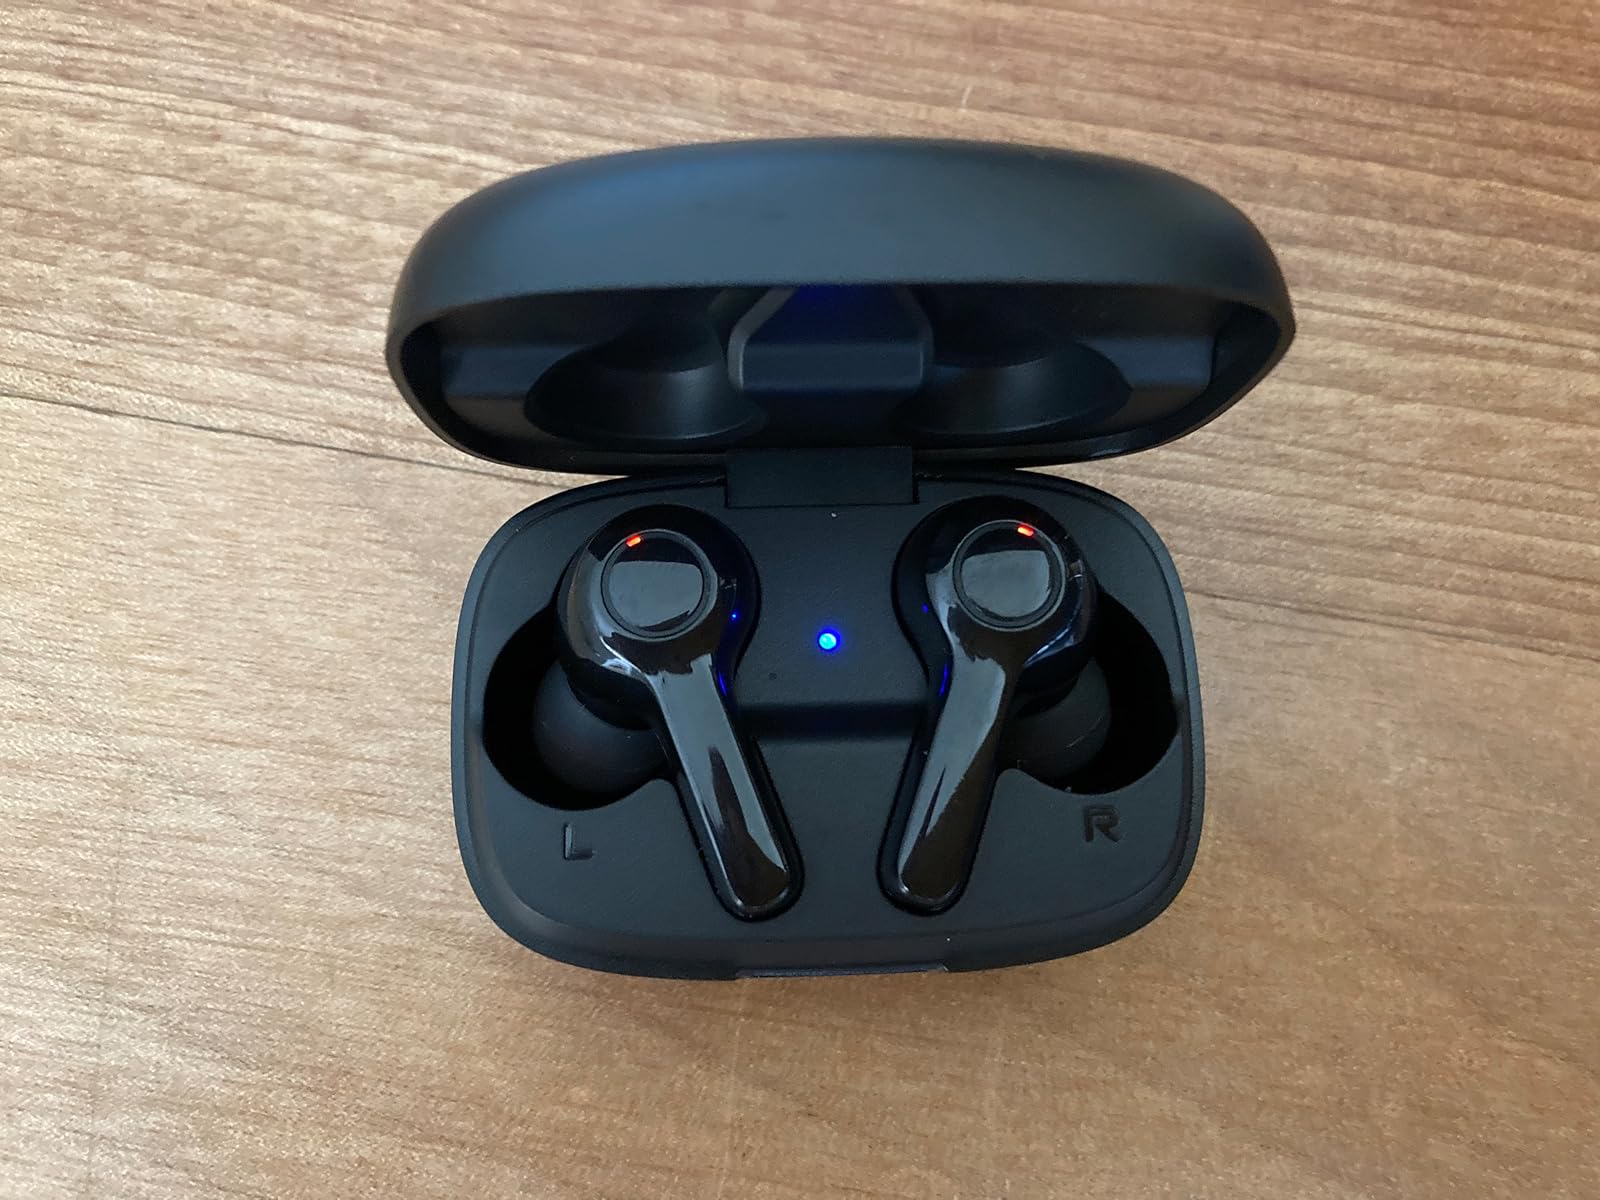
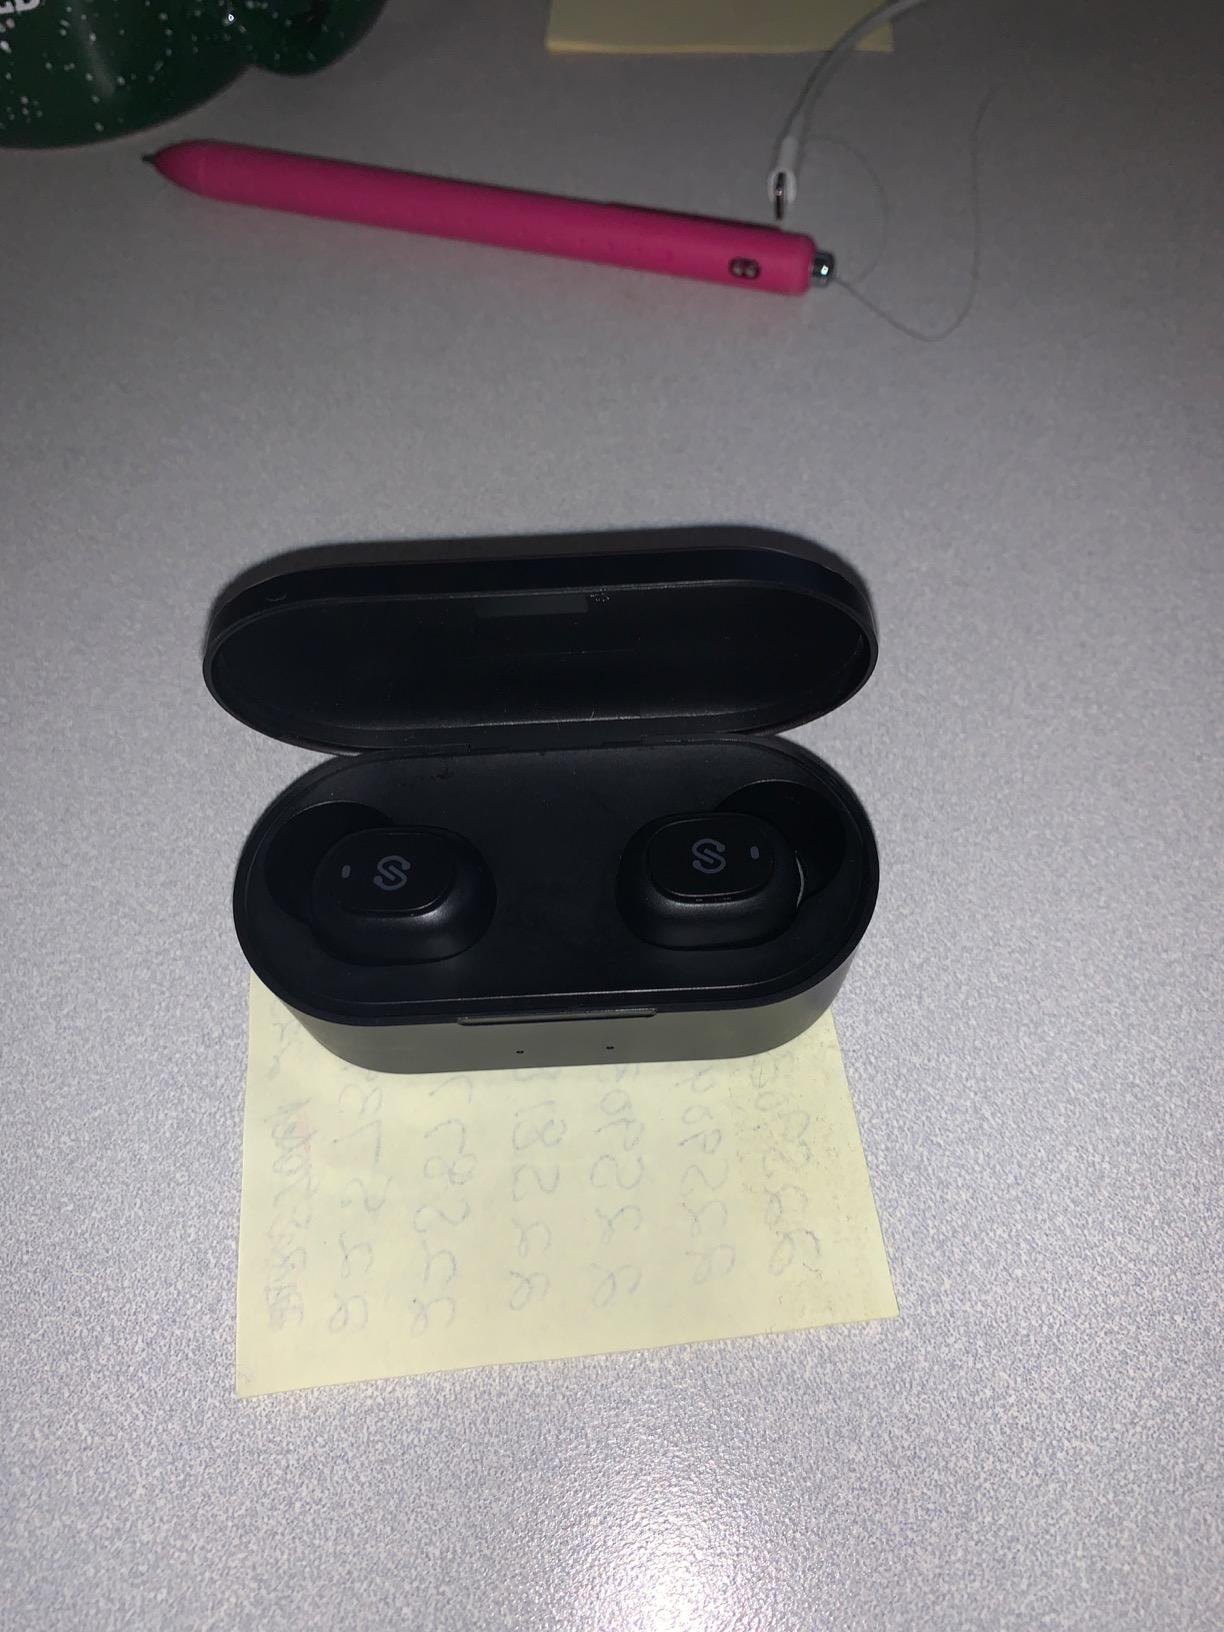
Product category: earbuds
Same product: no